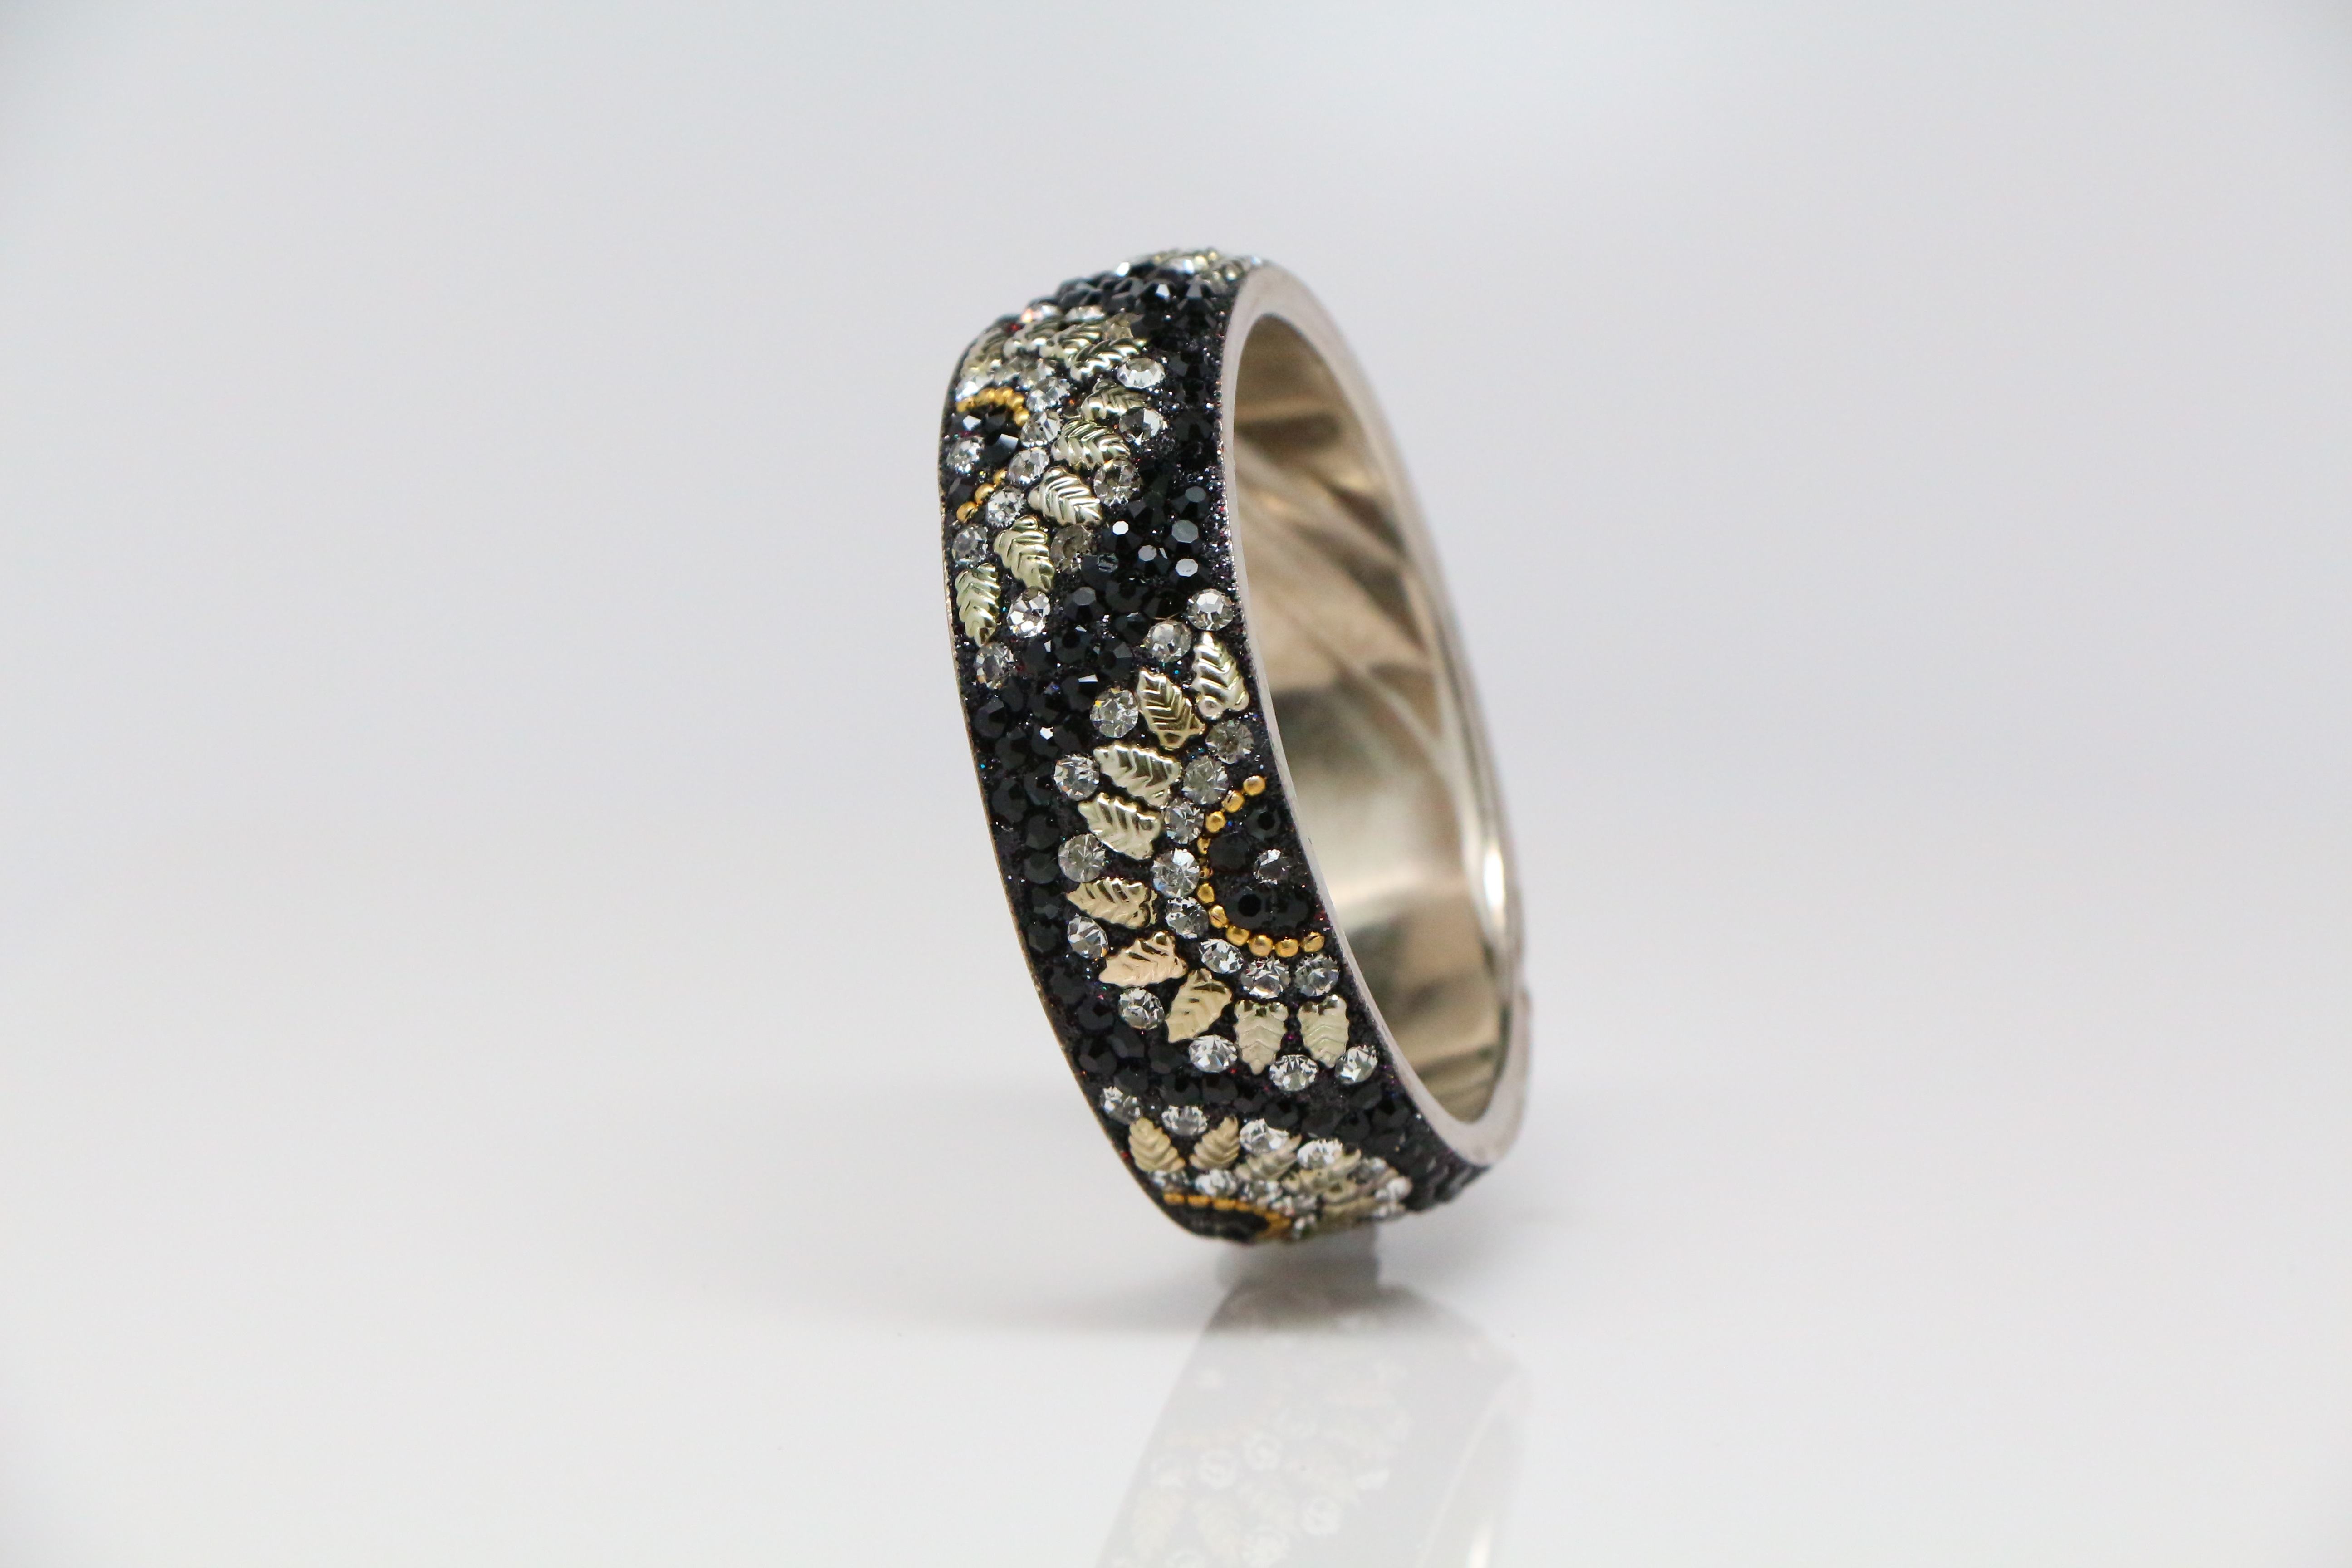
hand, ring, bangle, wedding ring, jewellery, diamond, gemstone, fashion accessory, handmade bangle, crystal bangle